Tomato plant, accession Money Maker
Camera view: horizontal (90 deg, fisheye); turntable rotation: 270 degrees
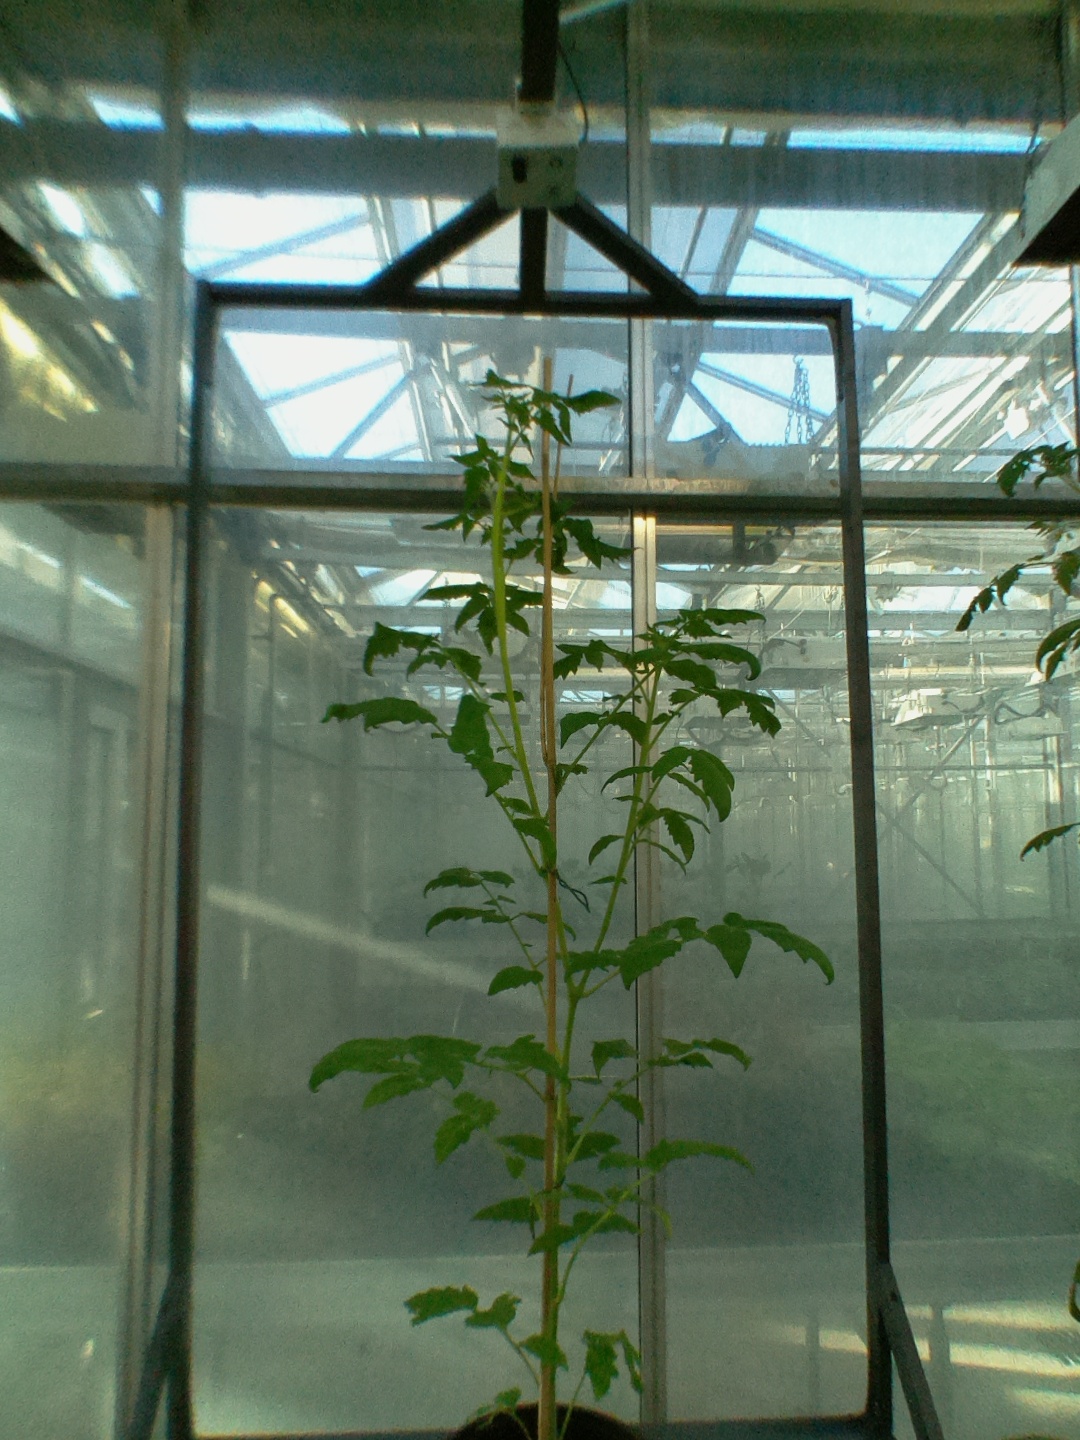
BBCH growth stage 52: 2 inflorescences visible